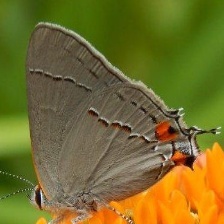
Species: GREY HAIRSTREAK
Butterfly family (ImageNet category): lycaenid_butterfly